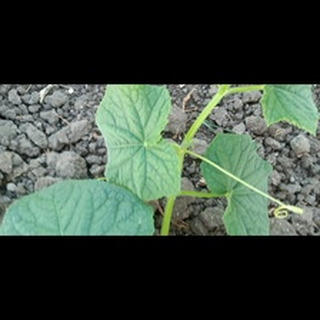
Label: healthy_cucumber